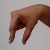
The image shows a hand gesture representing the letter 'Q' in Indian Sign Language.